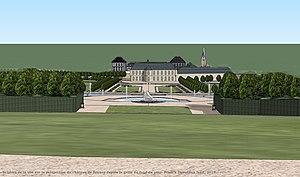
Schéma de la grande perspective du château de brunoy au XVIIIe siècle
Le château de Brunoy est une demeure détruite qui était située sur la commune de Brunoy.